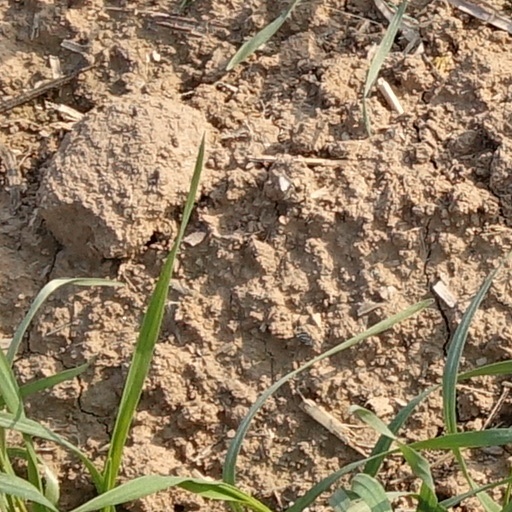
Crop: wheat